Christophe de Harlay, Count of Beaumont

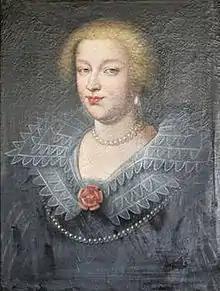
Charlotte des Essarts, Countess of Romarantin

Anne de Rabot wrote to Robert Cecil, now Viscount Cranborne, on 5 April 1605 asking that a condemned priest should be banished rather than executed.